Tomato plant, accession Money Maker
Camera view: vertical (180 deg); turntable rotation: 150 degrees
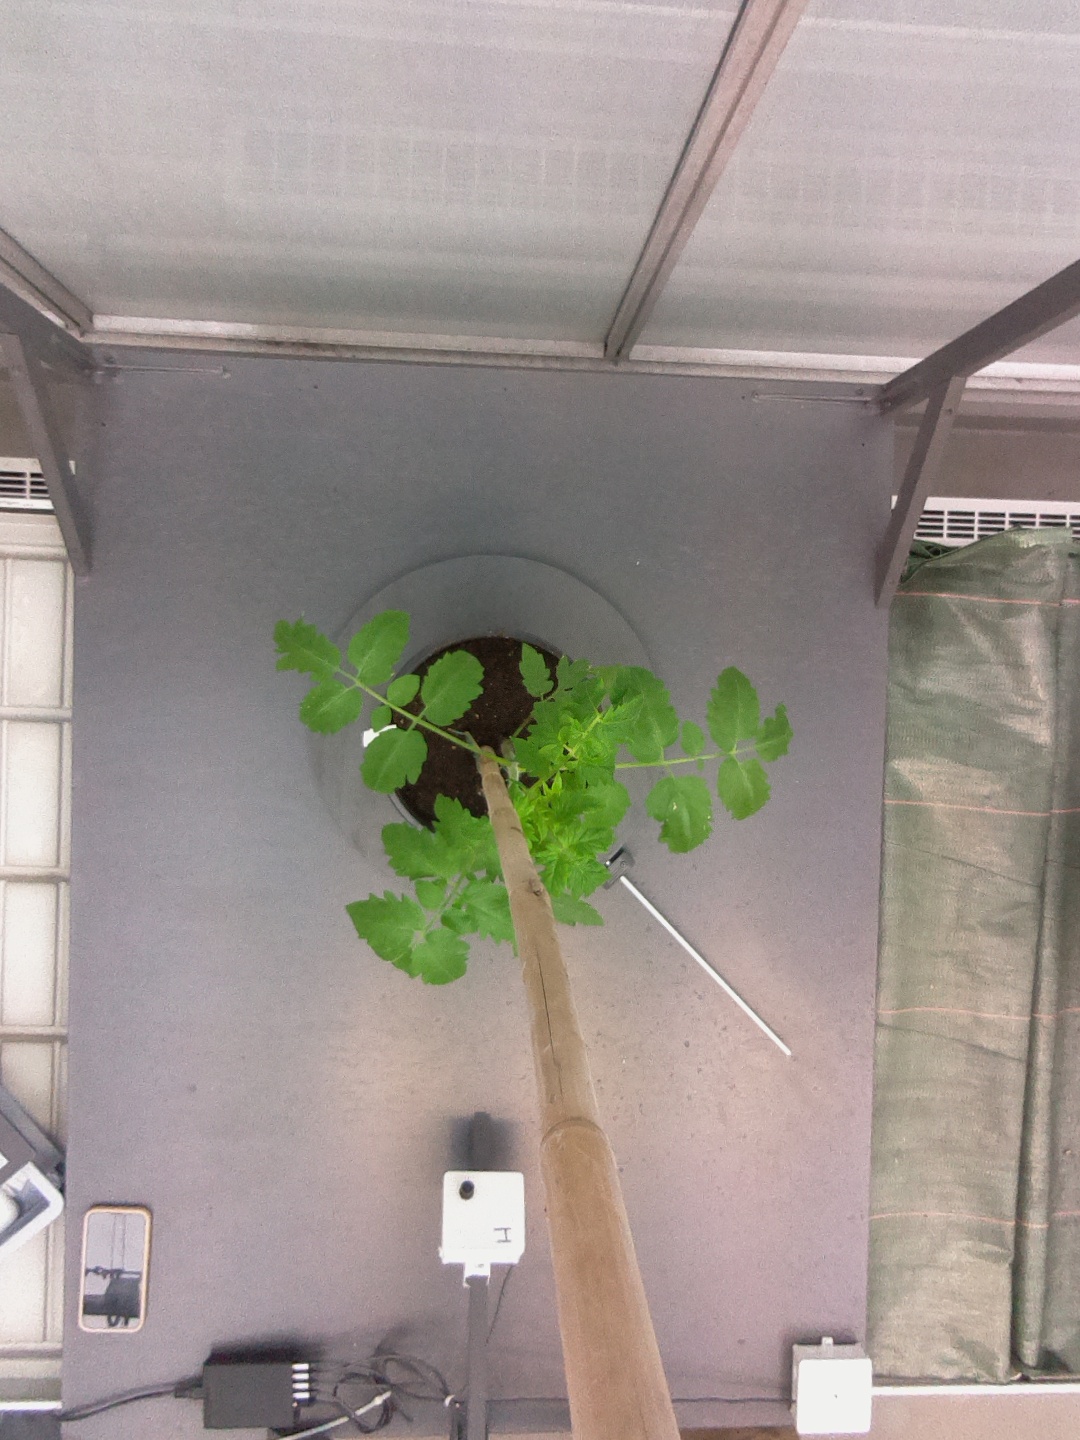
BBCH growth stage 13: 6 of true leaves visible